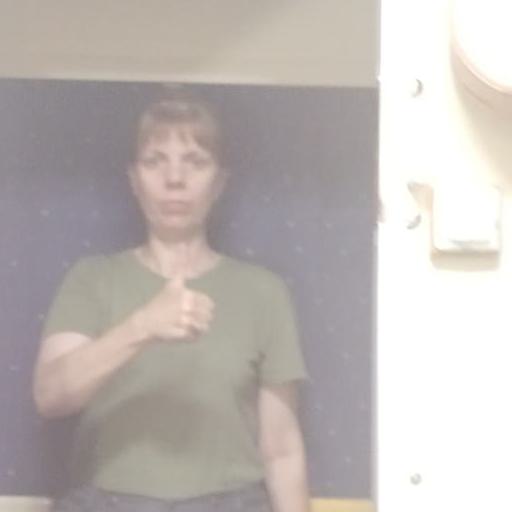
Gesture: like